List of tallest buildings in Ottawa–Gatineau

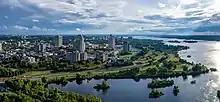
Western Ottawa's rapidly growing skyline in 2022, with Tunney's Pasture in the foreground and Westboro in the background.

This list ranks buildings in Ottawa-Gatineau that stand at least tall, based on CTBUH height measurement standards. This includes spires and architectural details but does not include antenna masts. Heights are rounded up to the nearest metre. As of June 2025, Ottawa-Gatineau has 23 buildings over 90 m and 5 buildings over 90 m under construction. In addition, 19 more buildings over 90m are approved, and 39 more buildings over 90m proposed. Heights of buildings built in the pre-internet era on this page are measured using Google Earth measurement tools, as previously posted heights of these buildings found elsewhere on the internet are typically sourced from the now defunct site Emporis.com, which had inaccurate data.